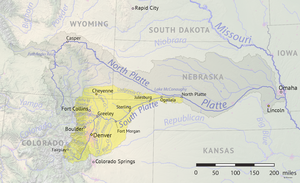
South Platte River
South Platte er den mindste af de to store tilløbsfloder til Platte. Den er 707 km lang med et afvandingsområde på 62.738 km². Historisk er den kendt som Rio Jesus Maria. Dette er den vigtigste flod i det østlige Colorado, og løber blandt andet gennem storbyen Denver. Takket være denne er vigtige, østlige dele af Colorado frugtbart. Den starter midt i delstaten, i Park County sydvest for Denver, men har her sit udspring i tilløbsfloder South Fork og Middle Fork. Før den når Denver får den også tilløb af North Fork. Nordover forbi Denver danner floden grundlag for et tæt befolket industriområde, i en frugtbar dal. I Colorado er floden reguleret med dæmninger for kunstvanding, kontrol af oversvømmelser og kraftproduktion. I Sedgwick County forlader den Colorado og løber ind i Nebraska.